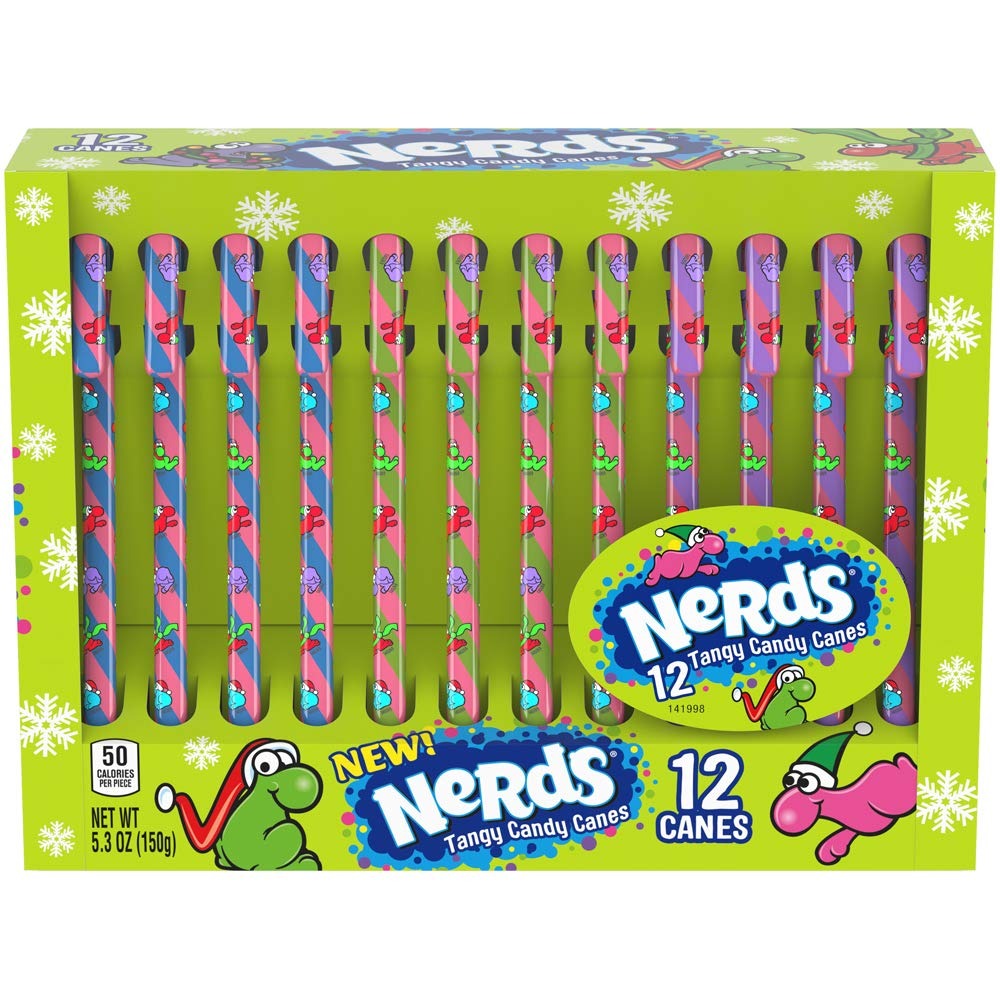
Item Name: Nerds Holiday Candy Canes, Christmas Stocking Stuffers for Kids, Fruity, 5.3 Oz, 12 Count(Pack of 1)
Bullet Point 1: Add a little joy wherever you go with this delightful holiday themed treat
Bullet Point 2: Number of items: 1.0
Bullet Point 3: 12 count
Bullet Point 4: Package Weight: 5.3 ounces
Value: 5.3
Unit: Ounce

Price: 9.99